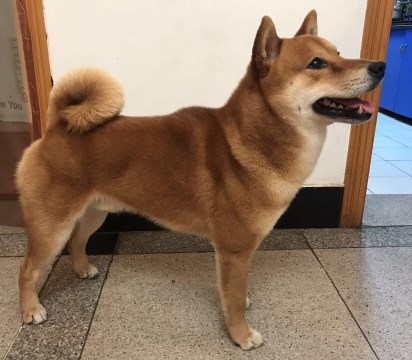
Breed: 1043-n000001-Shiba_Dog